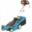
Label: lawn_mower